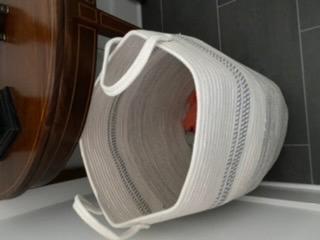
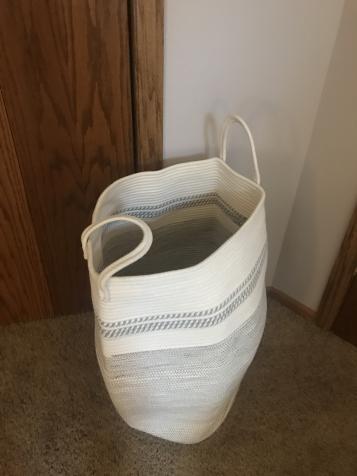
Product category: items_hamper
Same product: yes